Marines

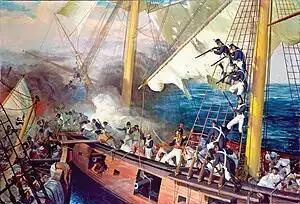
United States Marines aboard engaging Royal Marines on in 1814

Marines (or naval infantry) are military personnel generally trained to operate on both land and sea, with a particular focus on amphibious warfare. Historically, the main tasks undertaken by marines have included raiding ashore (often in support of naval objectives) and the boarding of vessels during ship-to-ship combat or capture of prize ships. Marines also assisted in maintaining security, discipline, and order aboard ships (reflecting the historically pressed-nature of the rest of the ship's company and the risk of mutiny). While maintaining many of their historical roles, in modern times, marines also engage in duties including rapid-response operations, humanitarian aid, disaster relief, special operations roles, and counter-terrorism operations. In most nations, marines are an integral part of that state's navy, such as the United Kingdom's Royal Marines or Russia's Naval Infantry; in some countries their marine forces can instead be part of the land army, such as the French Troupes de Marine, or, more uncommonly, a nation’s marine forces may be an independent military branch such as the United States Marine Corps or the Ukrainian Marine Corps.